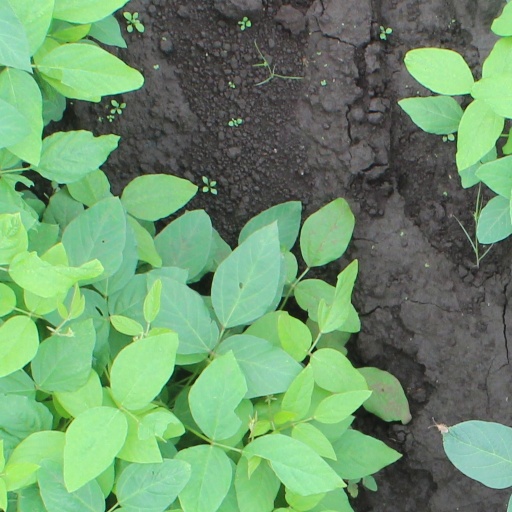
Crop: soybean